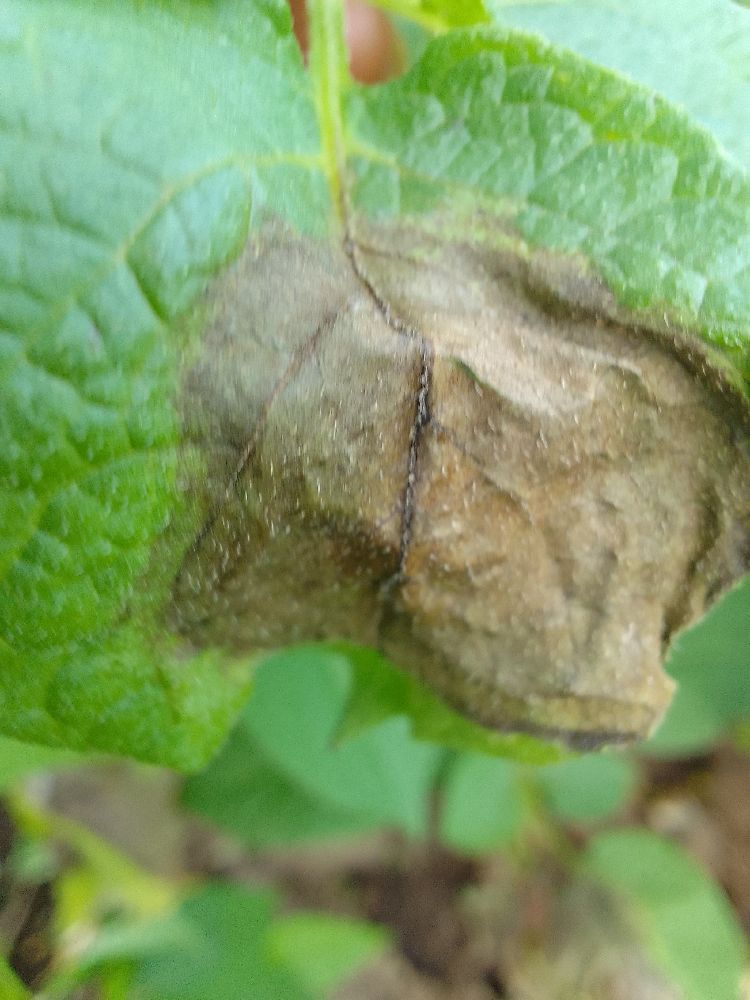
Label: Late blight